Parker Manufacturing Company

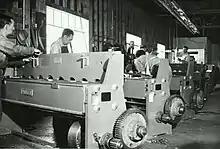
Parker Shears being manufactured.

When the war ended, Parker Mfg. Co. obtained a franchise to become the West Coast manufacturer and distributor of Kitchen-Kraft steel kitchen cabinets, a product of Midwest Mfg. Co., in Galesburg, IL. Company President M. Wesley Parker, Jr. made an arrangement with S. S. Battles, the president of Midwest Mfg. Co., for Nathan O. Parker (M. Wesley Parker, Jr.'s brother), to come work for Midwest Mfg. Co. temporarily in preparation for this venture. Nathan Parker worked there for something less than a year in 1946, in a variety of positions to learn about all aspects of the operation, ranging from cutting steel to painting cabinets to accounting. He then came to the West Coast to help set up cabinet-making operations there for Parker Mfg. Co., and served as its secretary-treasurer and as a director.